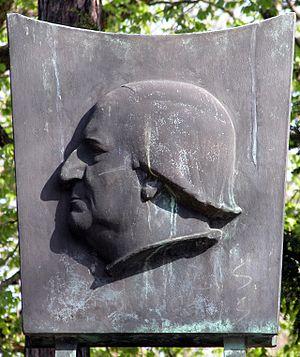
Franz Wilhelm Abt est un compositeur allemand, né à Eilenbourg le 22 décembre 1819 et mort à Wiesbaden le 31 mars 1885.